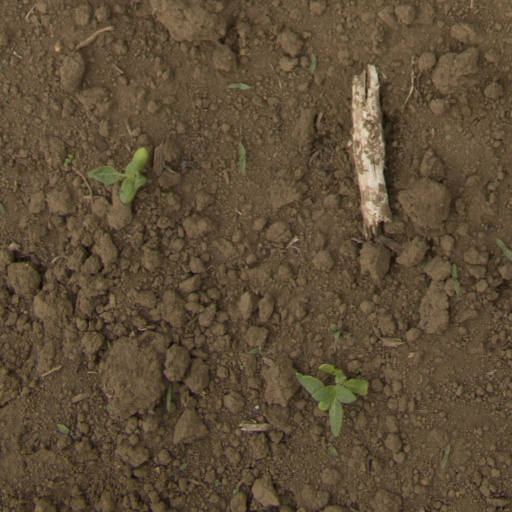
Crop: Jerusalem artichoke